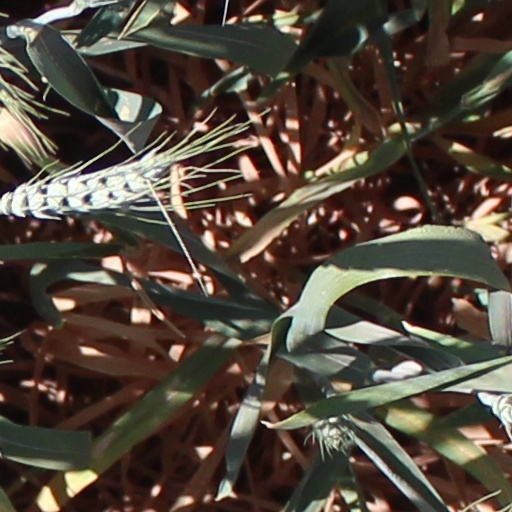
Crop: wheat